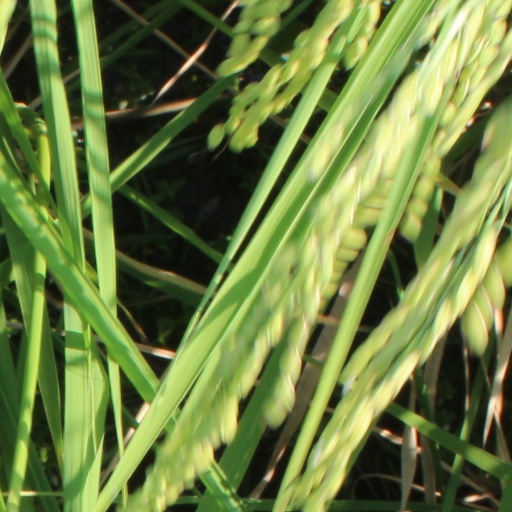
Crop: rice